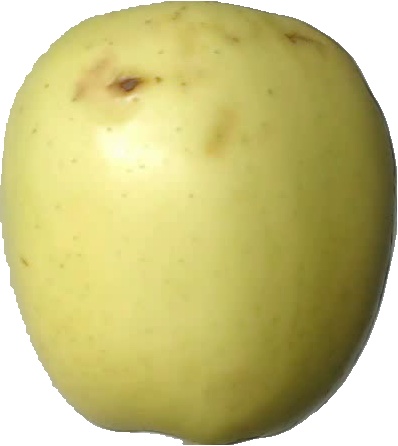
Label: apple_golden_2